Normal!

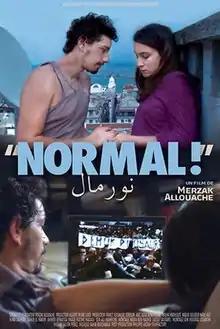
Film poster

Normal! is a 2011 Algerian drama film written and directed by Merzak Allouache. It won the Best Film Award at the Doha Tribeca Film Festival, in 2011.